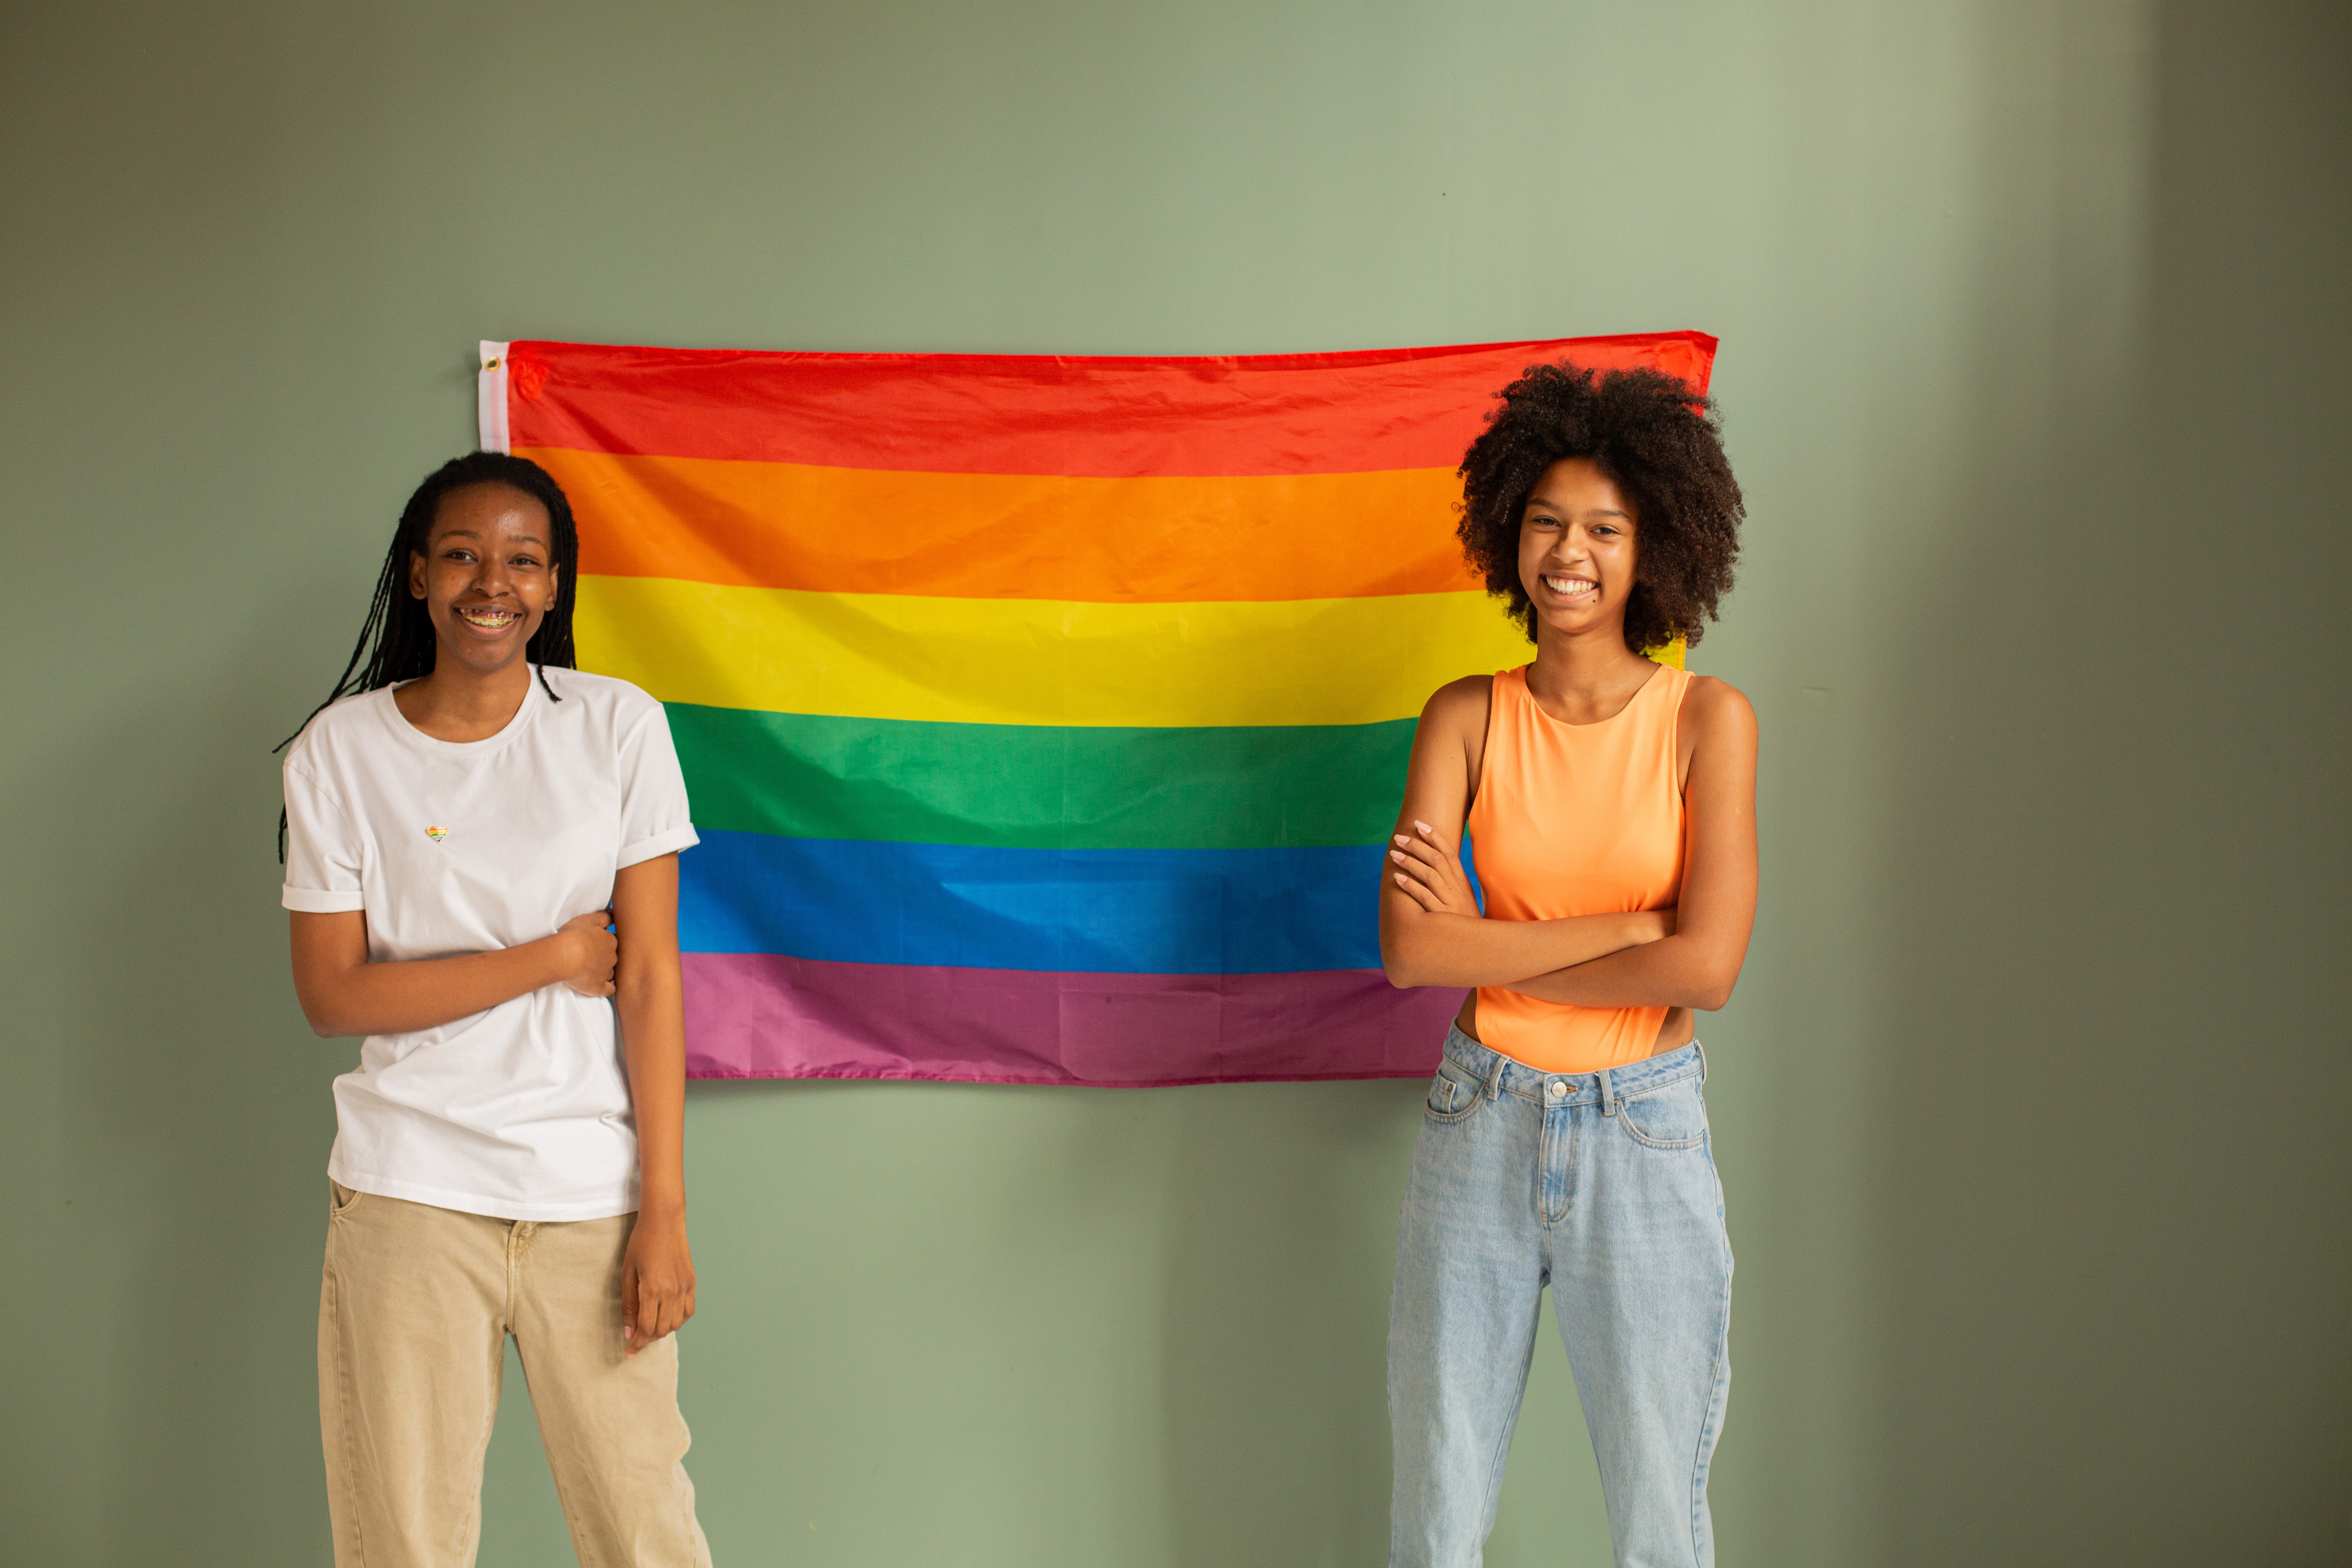
woman, smile, shoulder, human body, textile, sleeve, gesture, rectangle, waist, happy, paint, t shirt, event, art, elbow, magenta, visual arts, fun, wrist, leisure, fashion design, room, abdomen